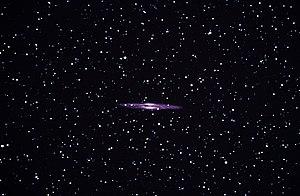
NGC 891 ou Caldwell 23 est une galaxie spirale vue par la tranche et située dans la constellation d'Andromède.